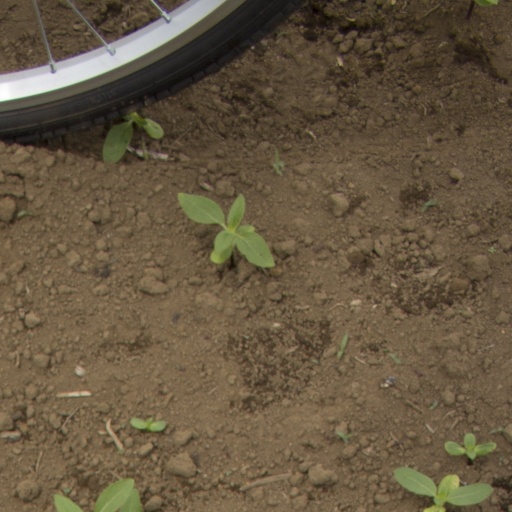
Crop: Jerusalem artichoke